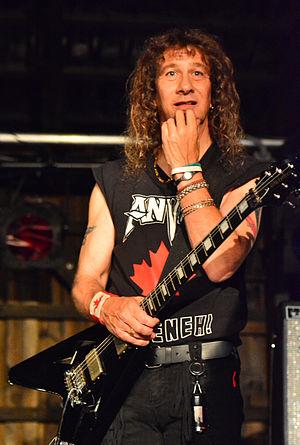
Steve « Lips » Kudlow est un guitariste et chanteur de heavy metal canadien, originaire de Toronto.
Anvil est un groupe de heavy metal canadien, originaire de Toronto, en Ontario. Il est aussi considéré comme l'un des groupes ayant joué un rôle plus ou moins important dans le développement du speed metal. La chanson Bedroom Game, sur l'album Hard' n' Heavy, paru en 1981, serait considérée comme l'une des premières chansons de speed metal au monde. En 1982, Metal on metal fait directement référence au metal en redondance avec le nom même du groupe. Chaque pochette d'album représente une enclume peinte par Robb Reiner, le batteur. Steve Kudlow jouera toute sa carrière sur une Gibson Flying V.